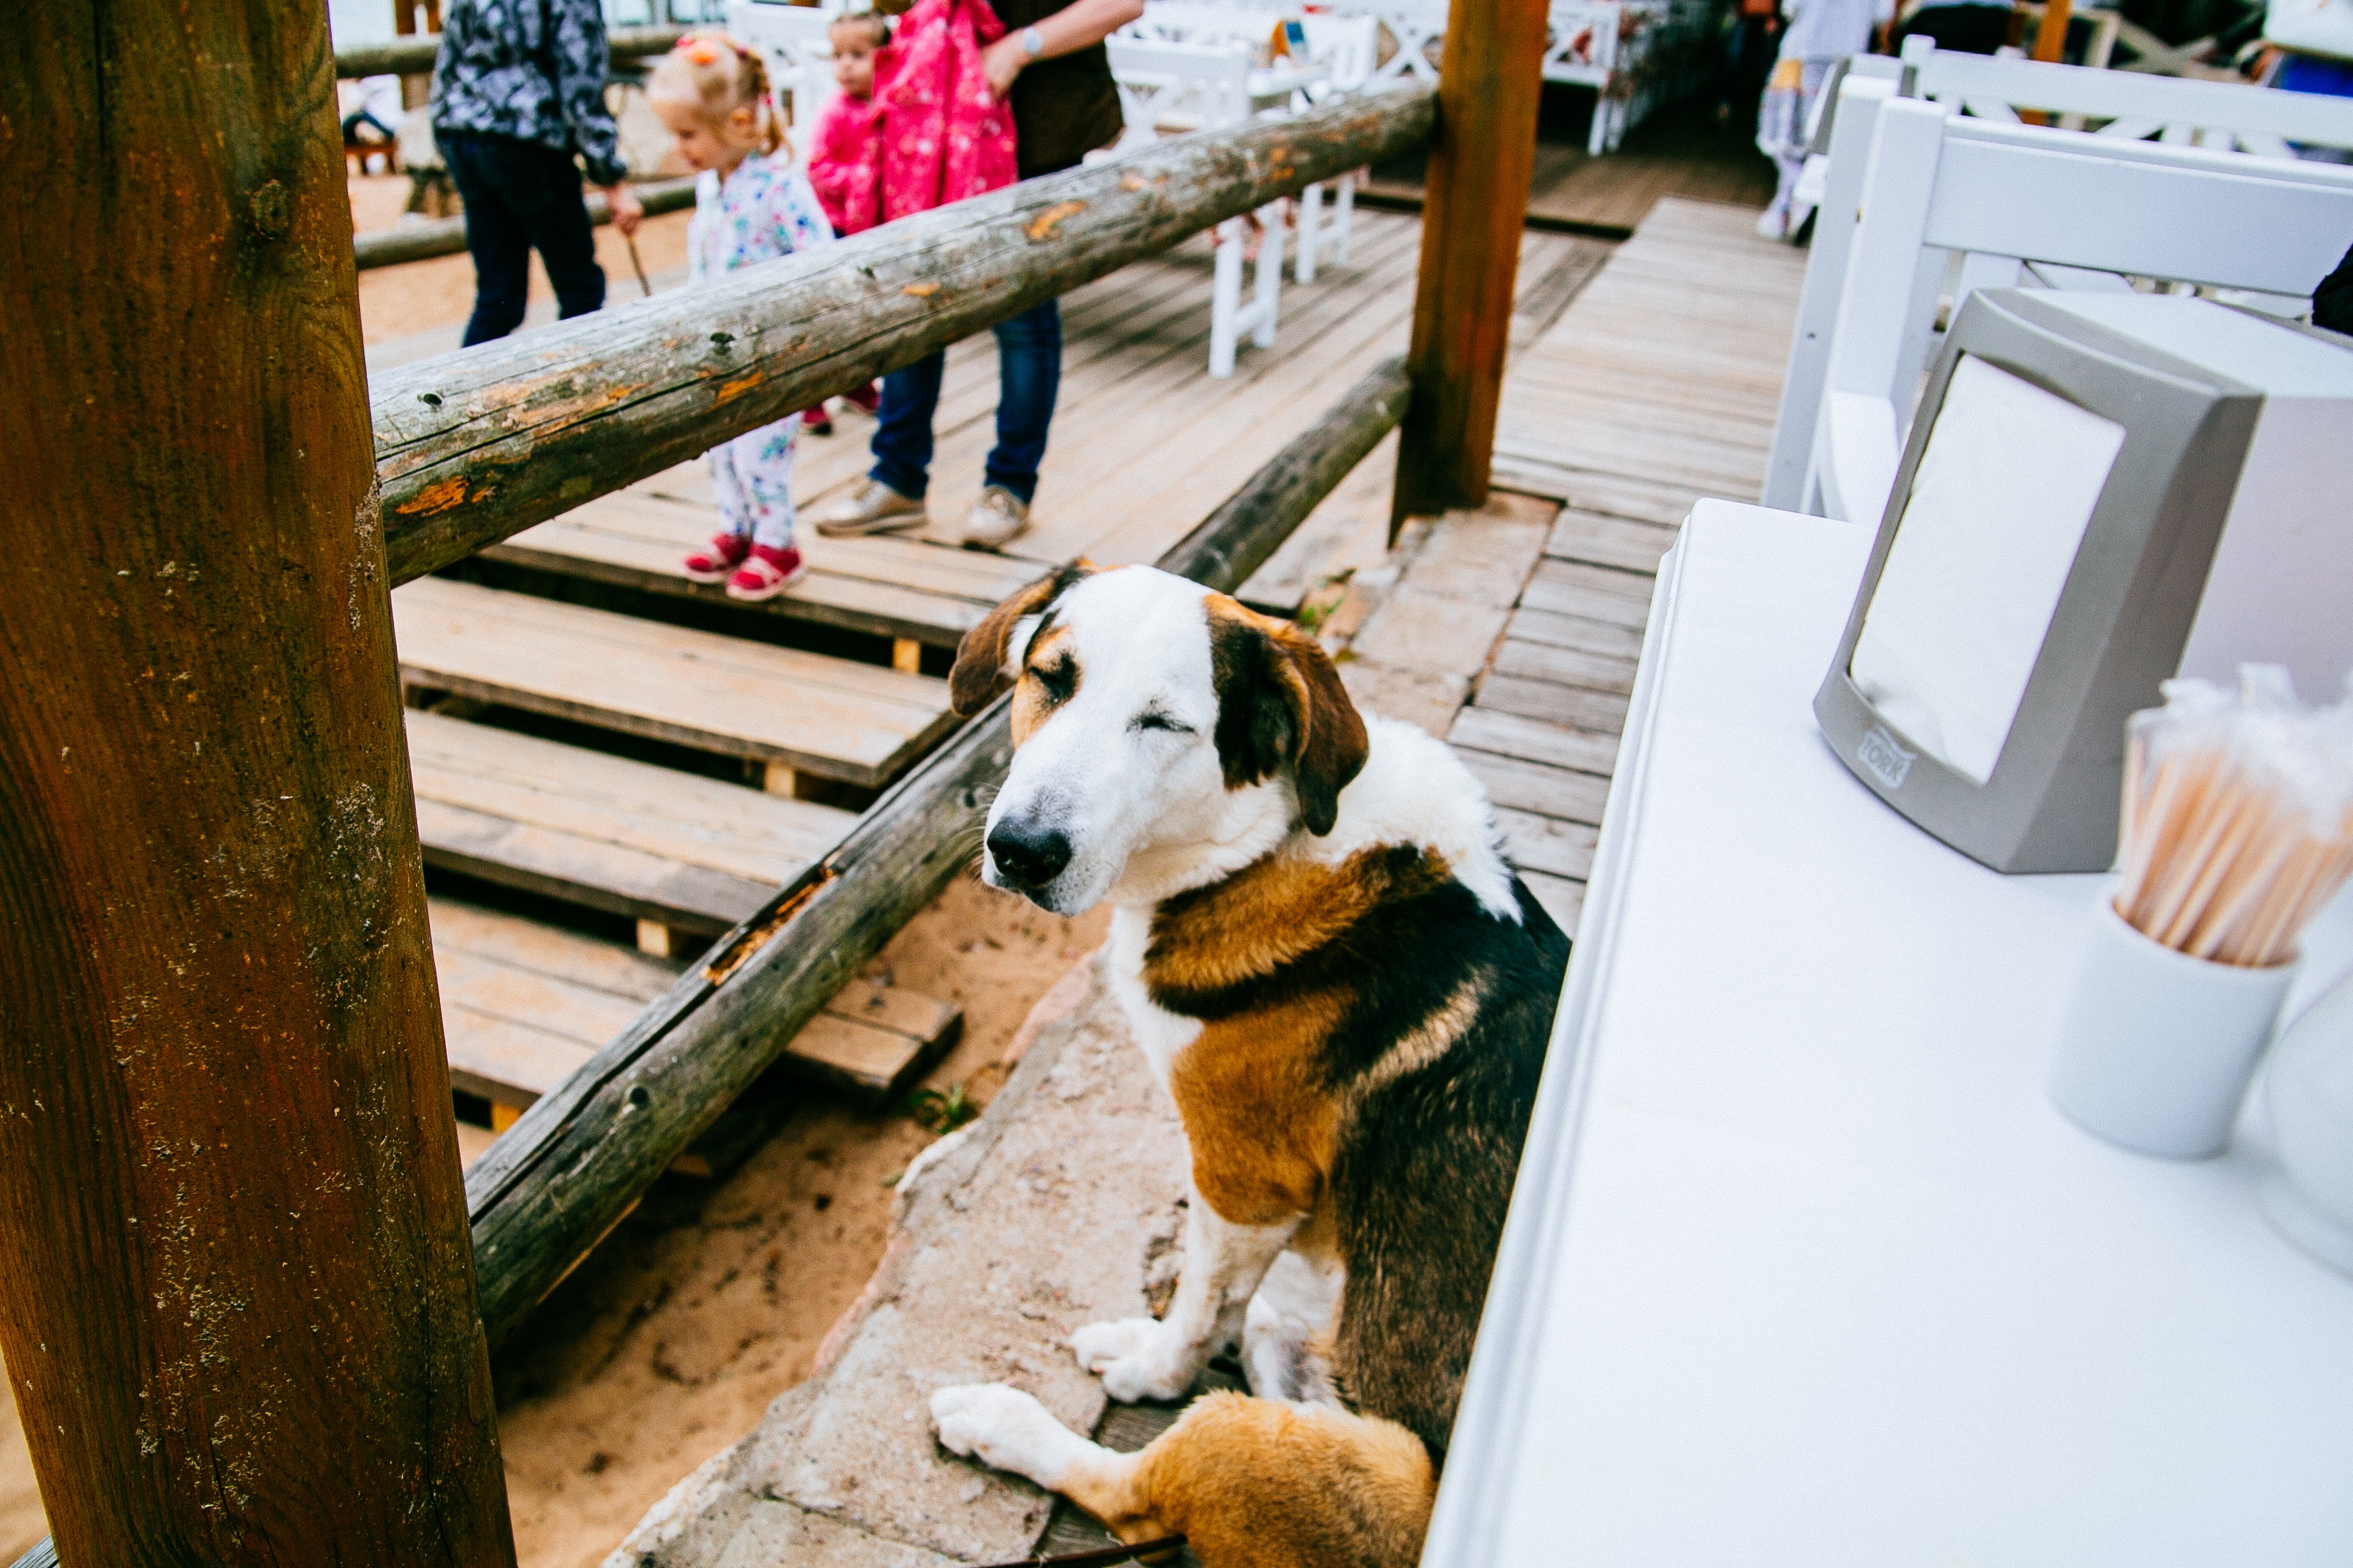
dog, canidae, dog breed, carnivore, snout, companion dog, street dog